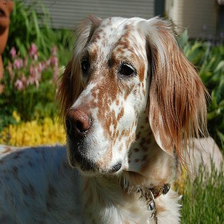
Species: dog
Breed: english setter